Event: Nepal Earthquake
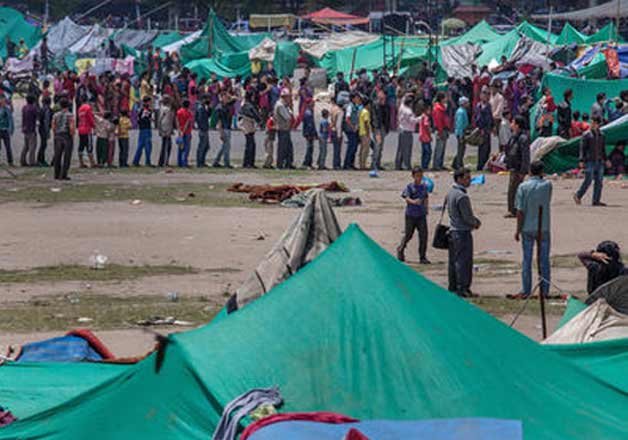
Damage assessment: no_damage